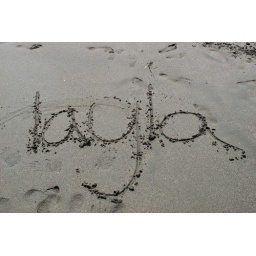
Layla's name in the sand at the beach in Bodega Bay.